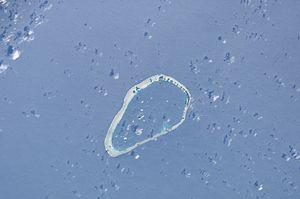
Kapingamarangi est un atoll des États fédérés de Micronésie dont il constitue le point le plus méridional. Contrairement au reste du pays qui est inclus dans l'ensemble culturel micronésien, les habitants de l'atoll sont des Polynésiens, l'île est donc une exclave polynésienne.